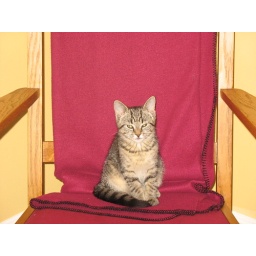
Giada sitting on the rocking chair in the office.